BGM-71 TOW

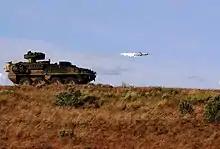
A U.S. Army M1134 Stryker ATGM carrier at the Yakima Training Center fires a TOW missile, May 2011

TOW is designated as a BGM by the U.S. military: a multiple launch environment (B) surface attack (G) guided missile (M). The B launch environment prefix is used only when the system can be essentially unmodified when launched from a variety of launch platforms.